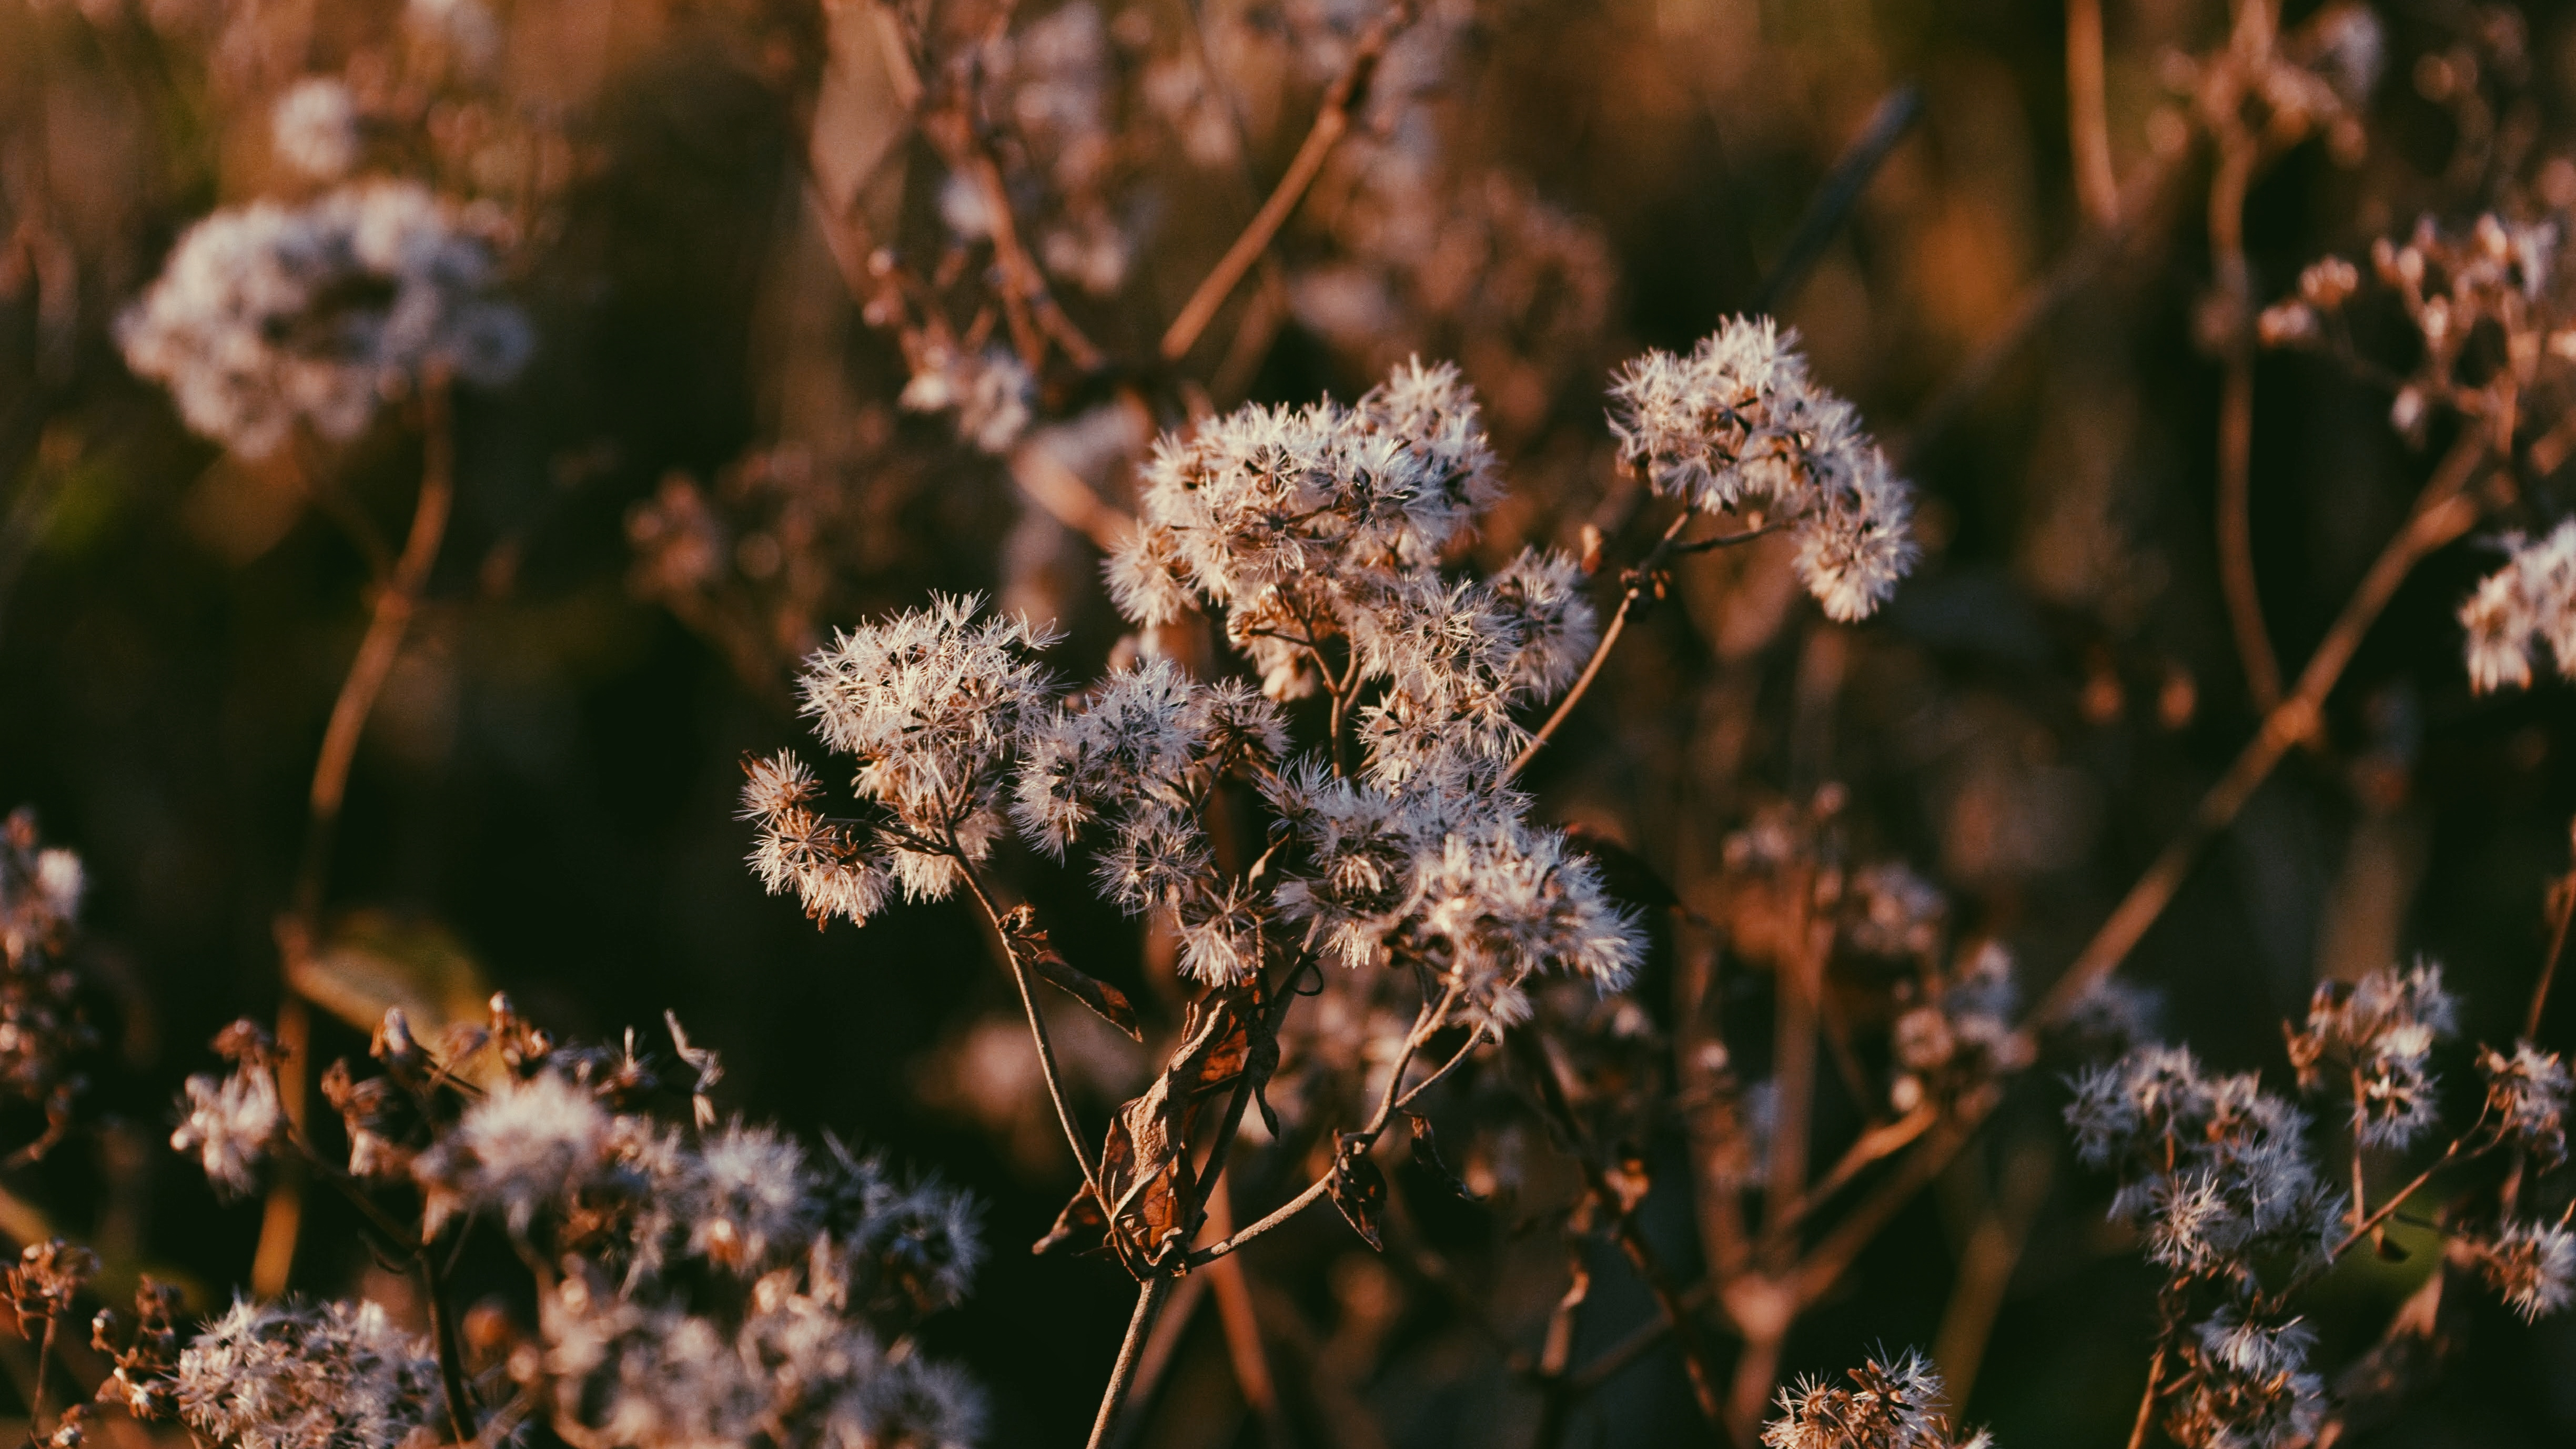
tree, nature, branch, blossom, plant, photography, leaf, flower, frost, dry, foliage, spring, autumn, botany, flora, season, wildflower, close up, vegetation, shrub, macro photography